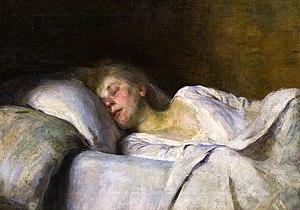
Gian Maria Rastellini ou Giovanni Maria Rastellini, né le 20 janvier 1869 à Buttogno, et mort le 30 décembre 1927 à Milan, est un peintre italien de genre, de portraits et de paysages.